Luc Piron

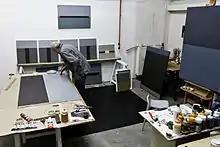
Piron in his studio, 2013

Luc Piron (born 5 January 1952 Willebroek, Belgium) is a Belgian artist. He is a painter and printmaker. He is also a photographer and experiments with the possibilities of computer art.